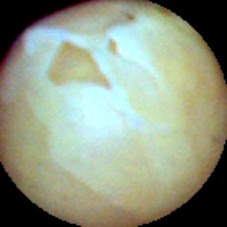
Label: Skin-damaged